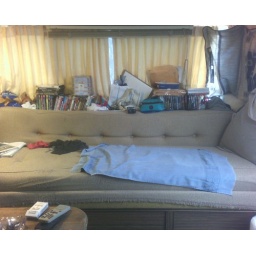
couch opens to full size bed in front part of camper